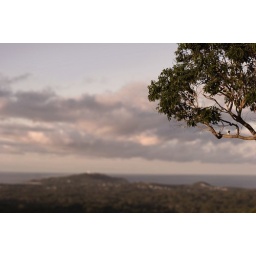
A bird sits in a tree ignoring the beautiful views of Cape Byron and area behind him.